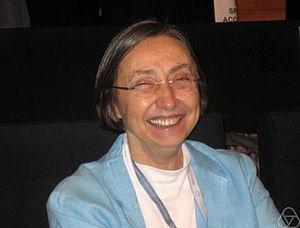
Michèle Vergne est une mathématicienne française, spécialisée dans l'analyse et la théorie de la représentation des groupes et la géométrie, notamment leur origine historique dans la mécanique quantique.
Tableau détaillé des membres de l'Académie des sciences de France